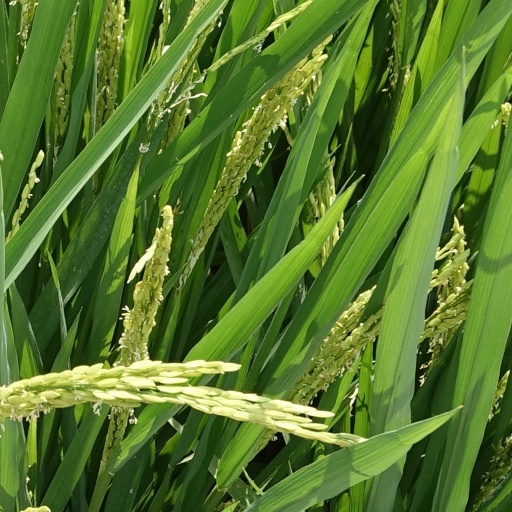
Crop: rice